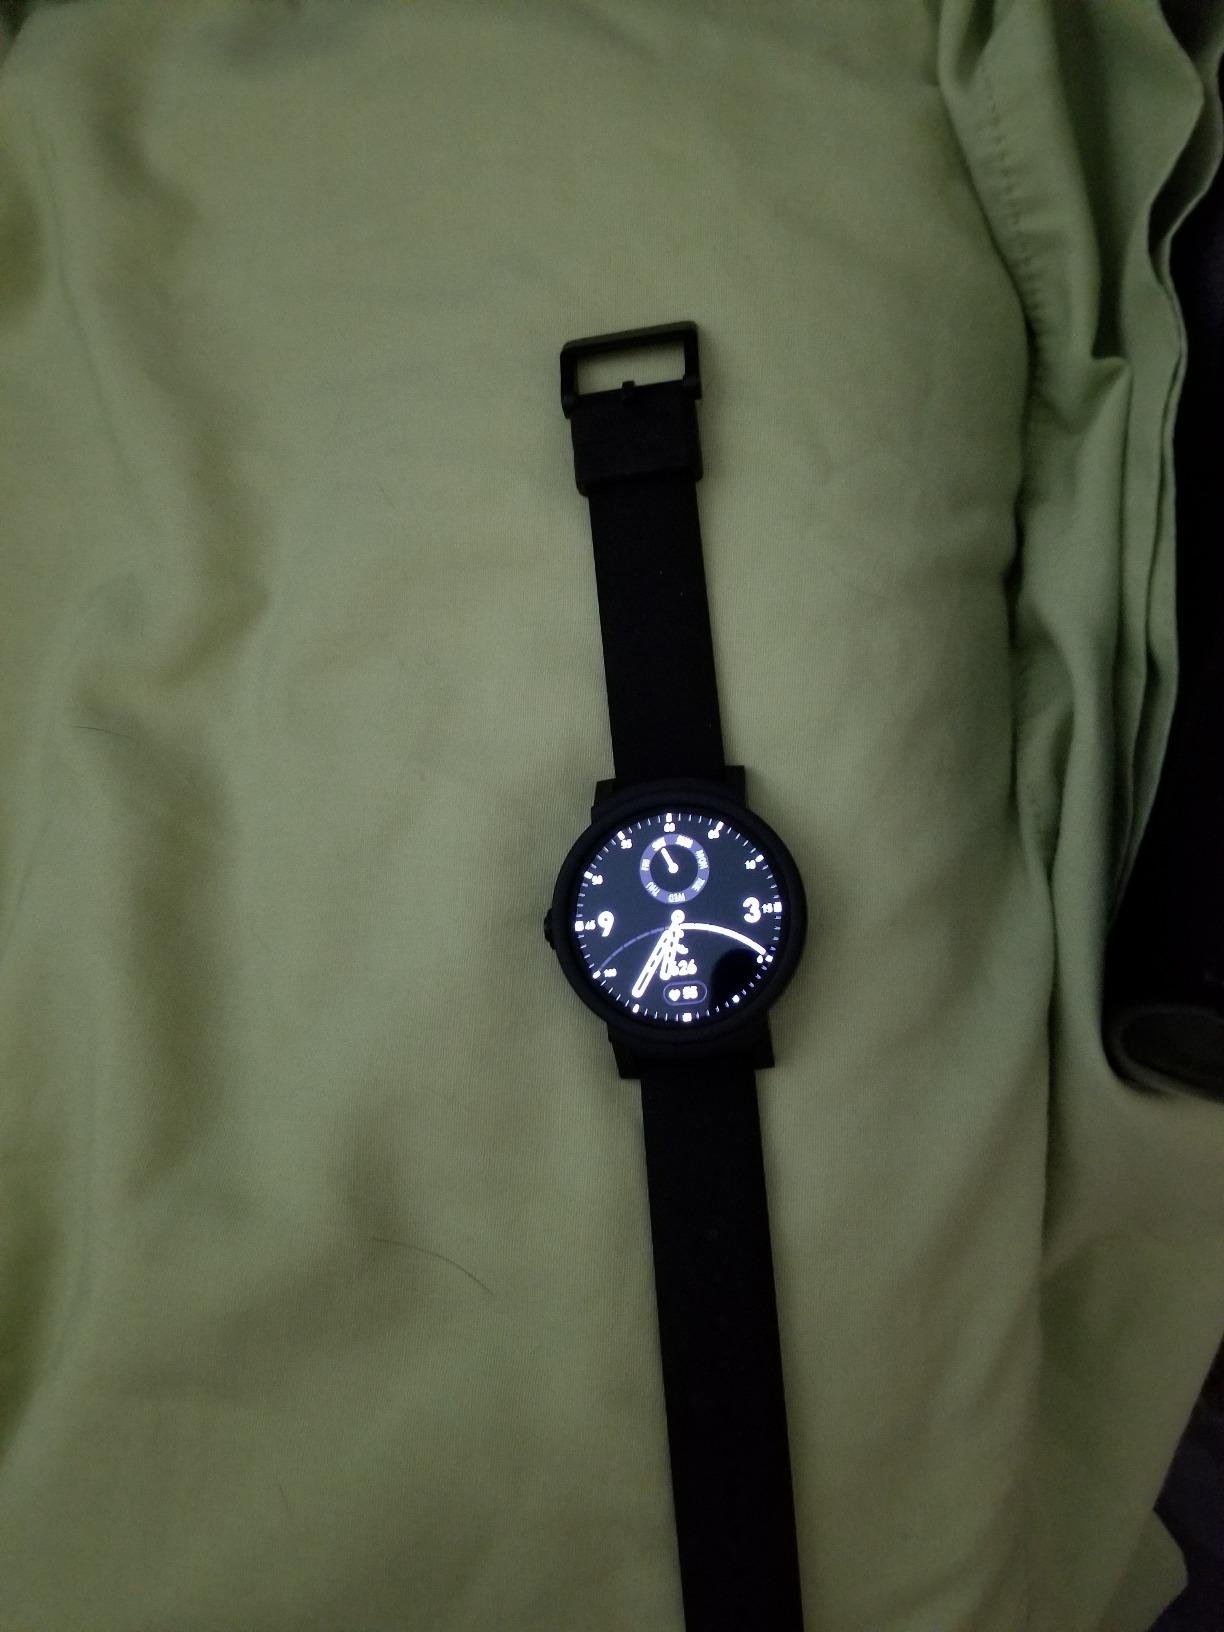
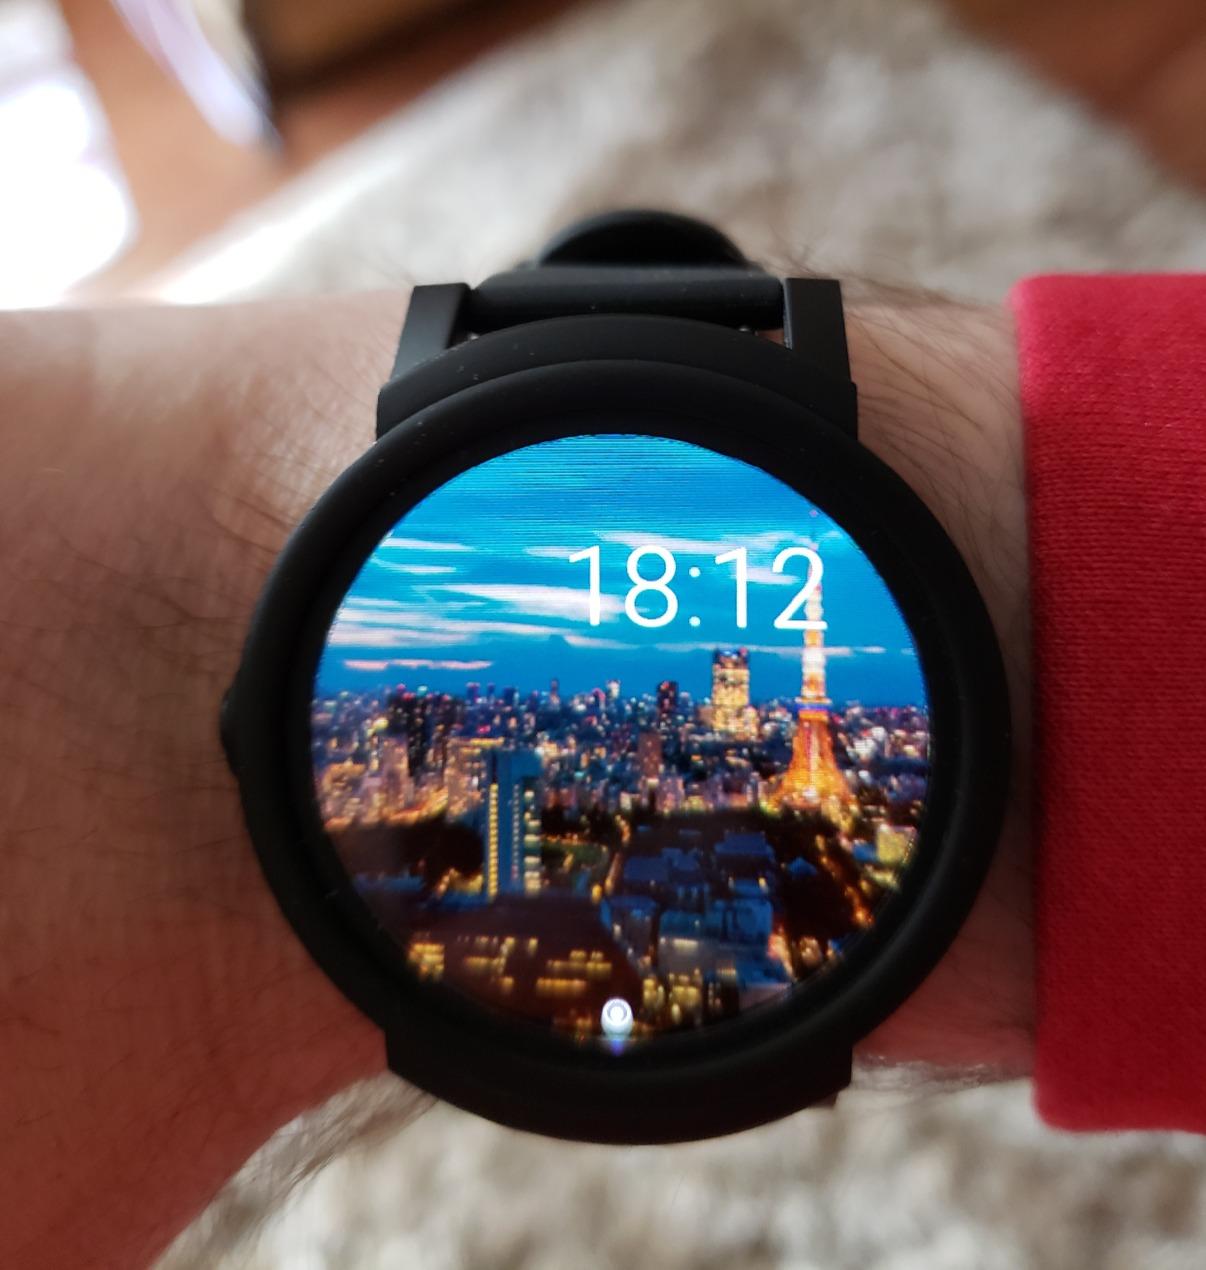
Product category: smartwatch
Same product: yes